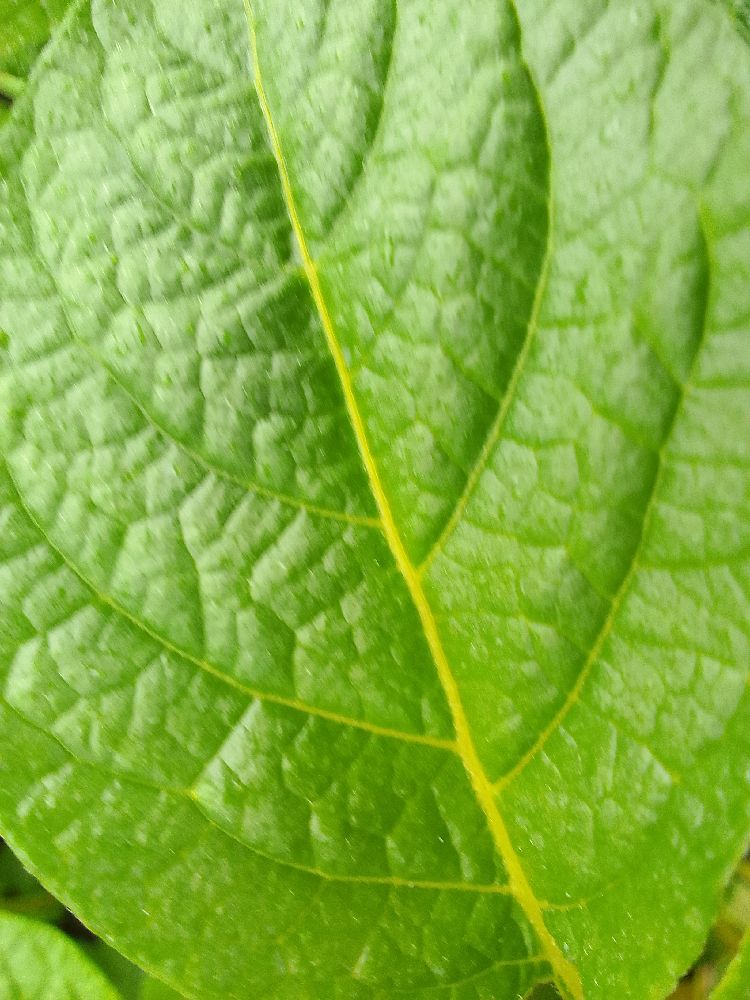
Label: Healthy